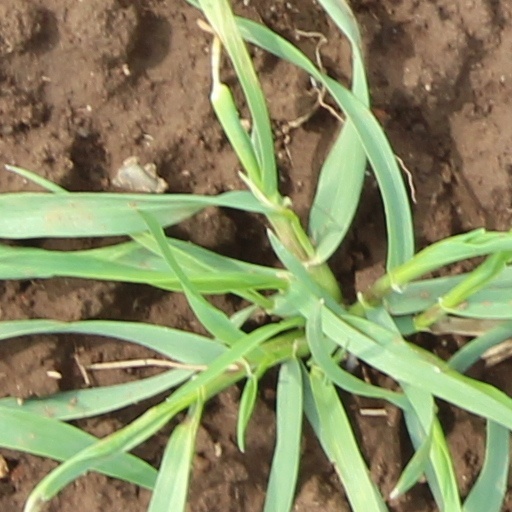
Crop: wheat